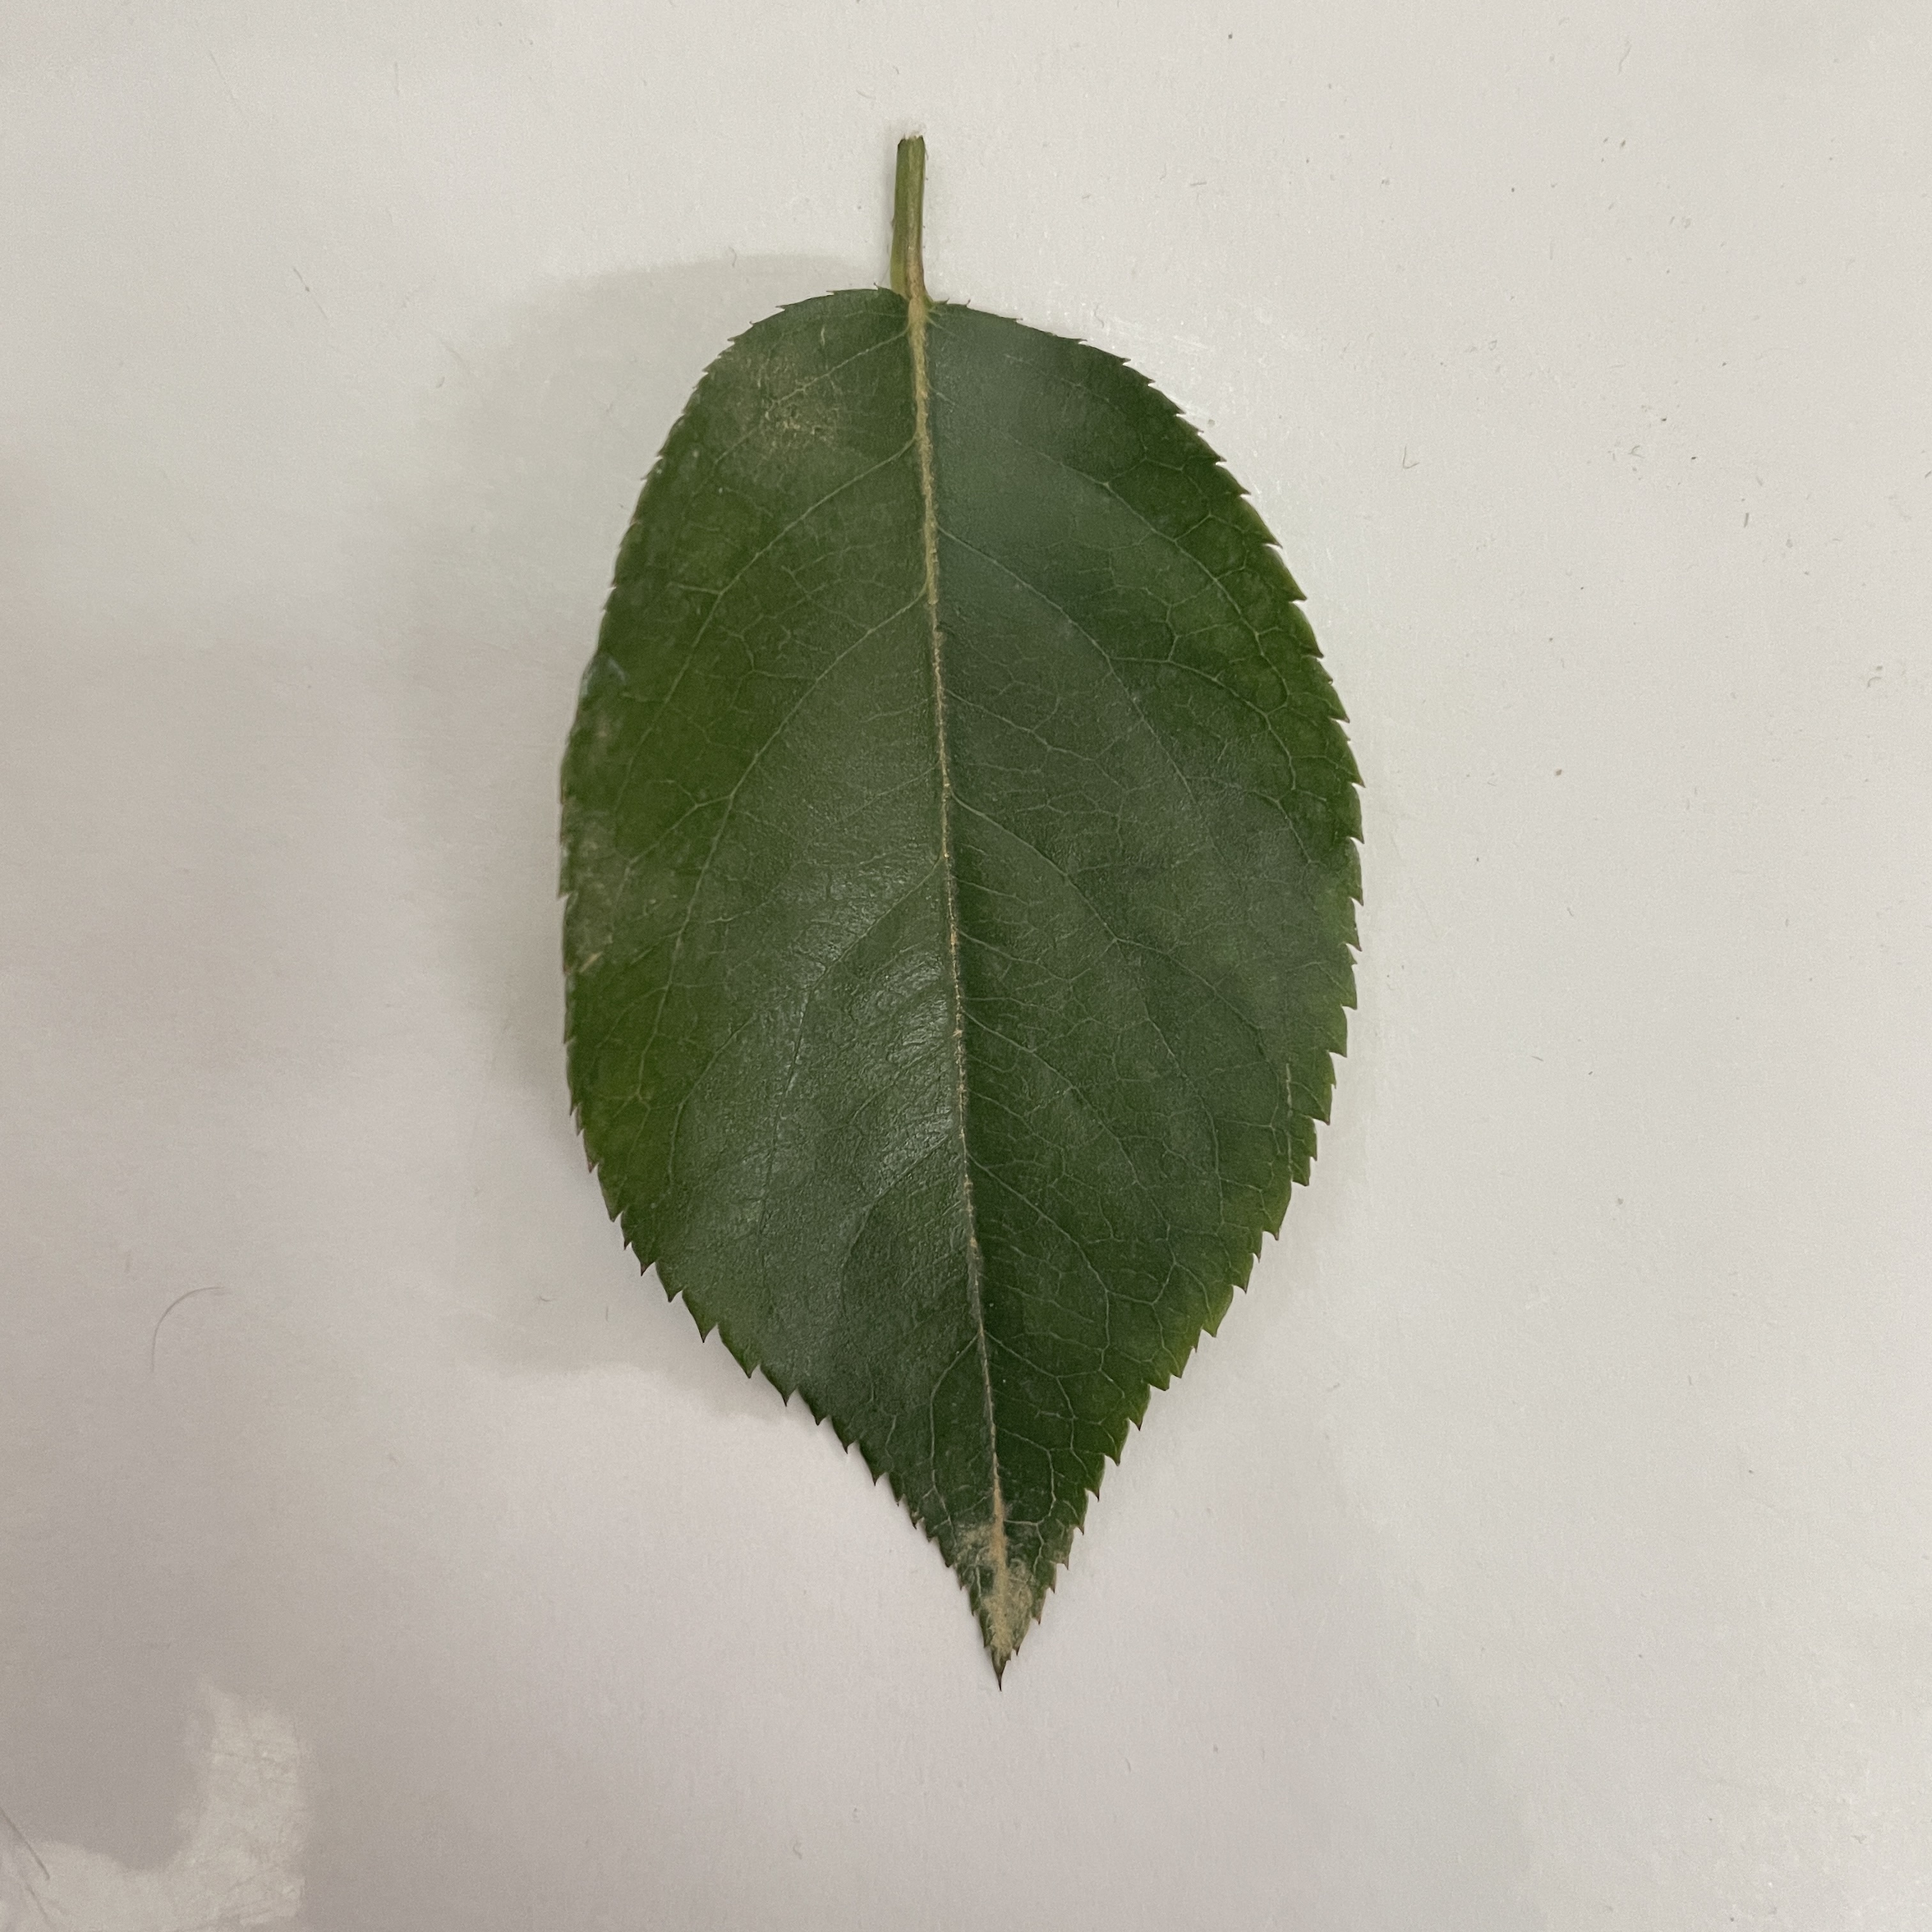
Label: Healthy Leaf